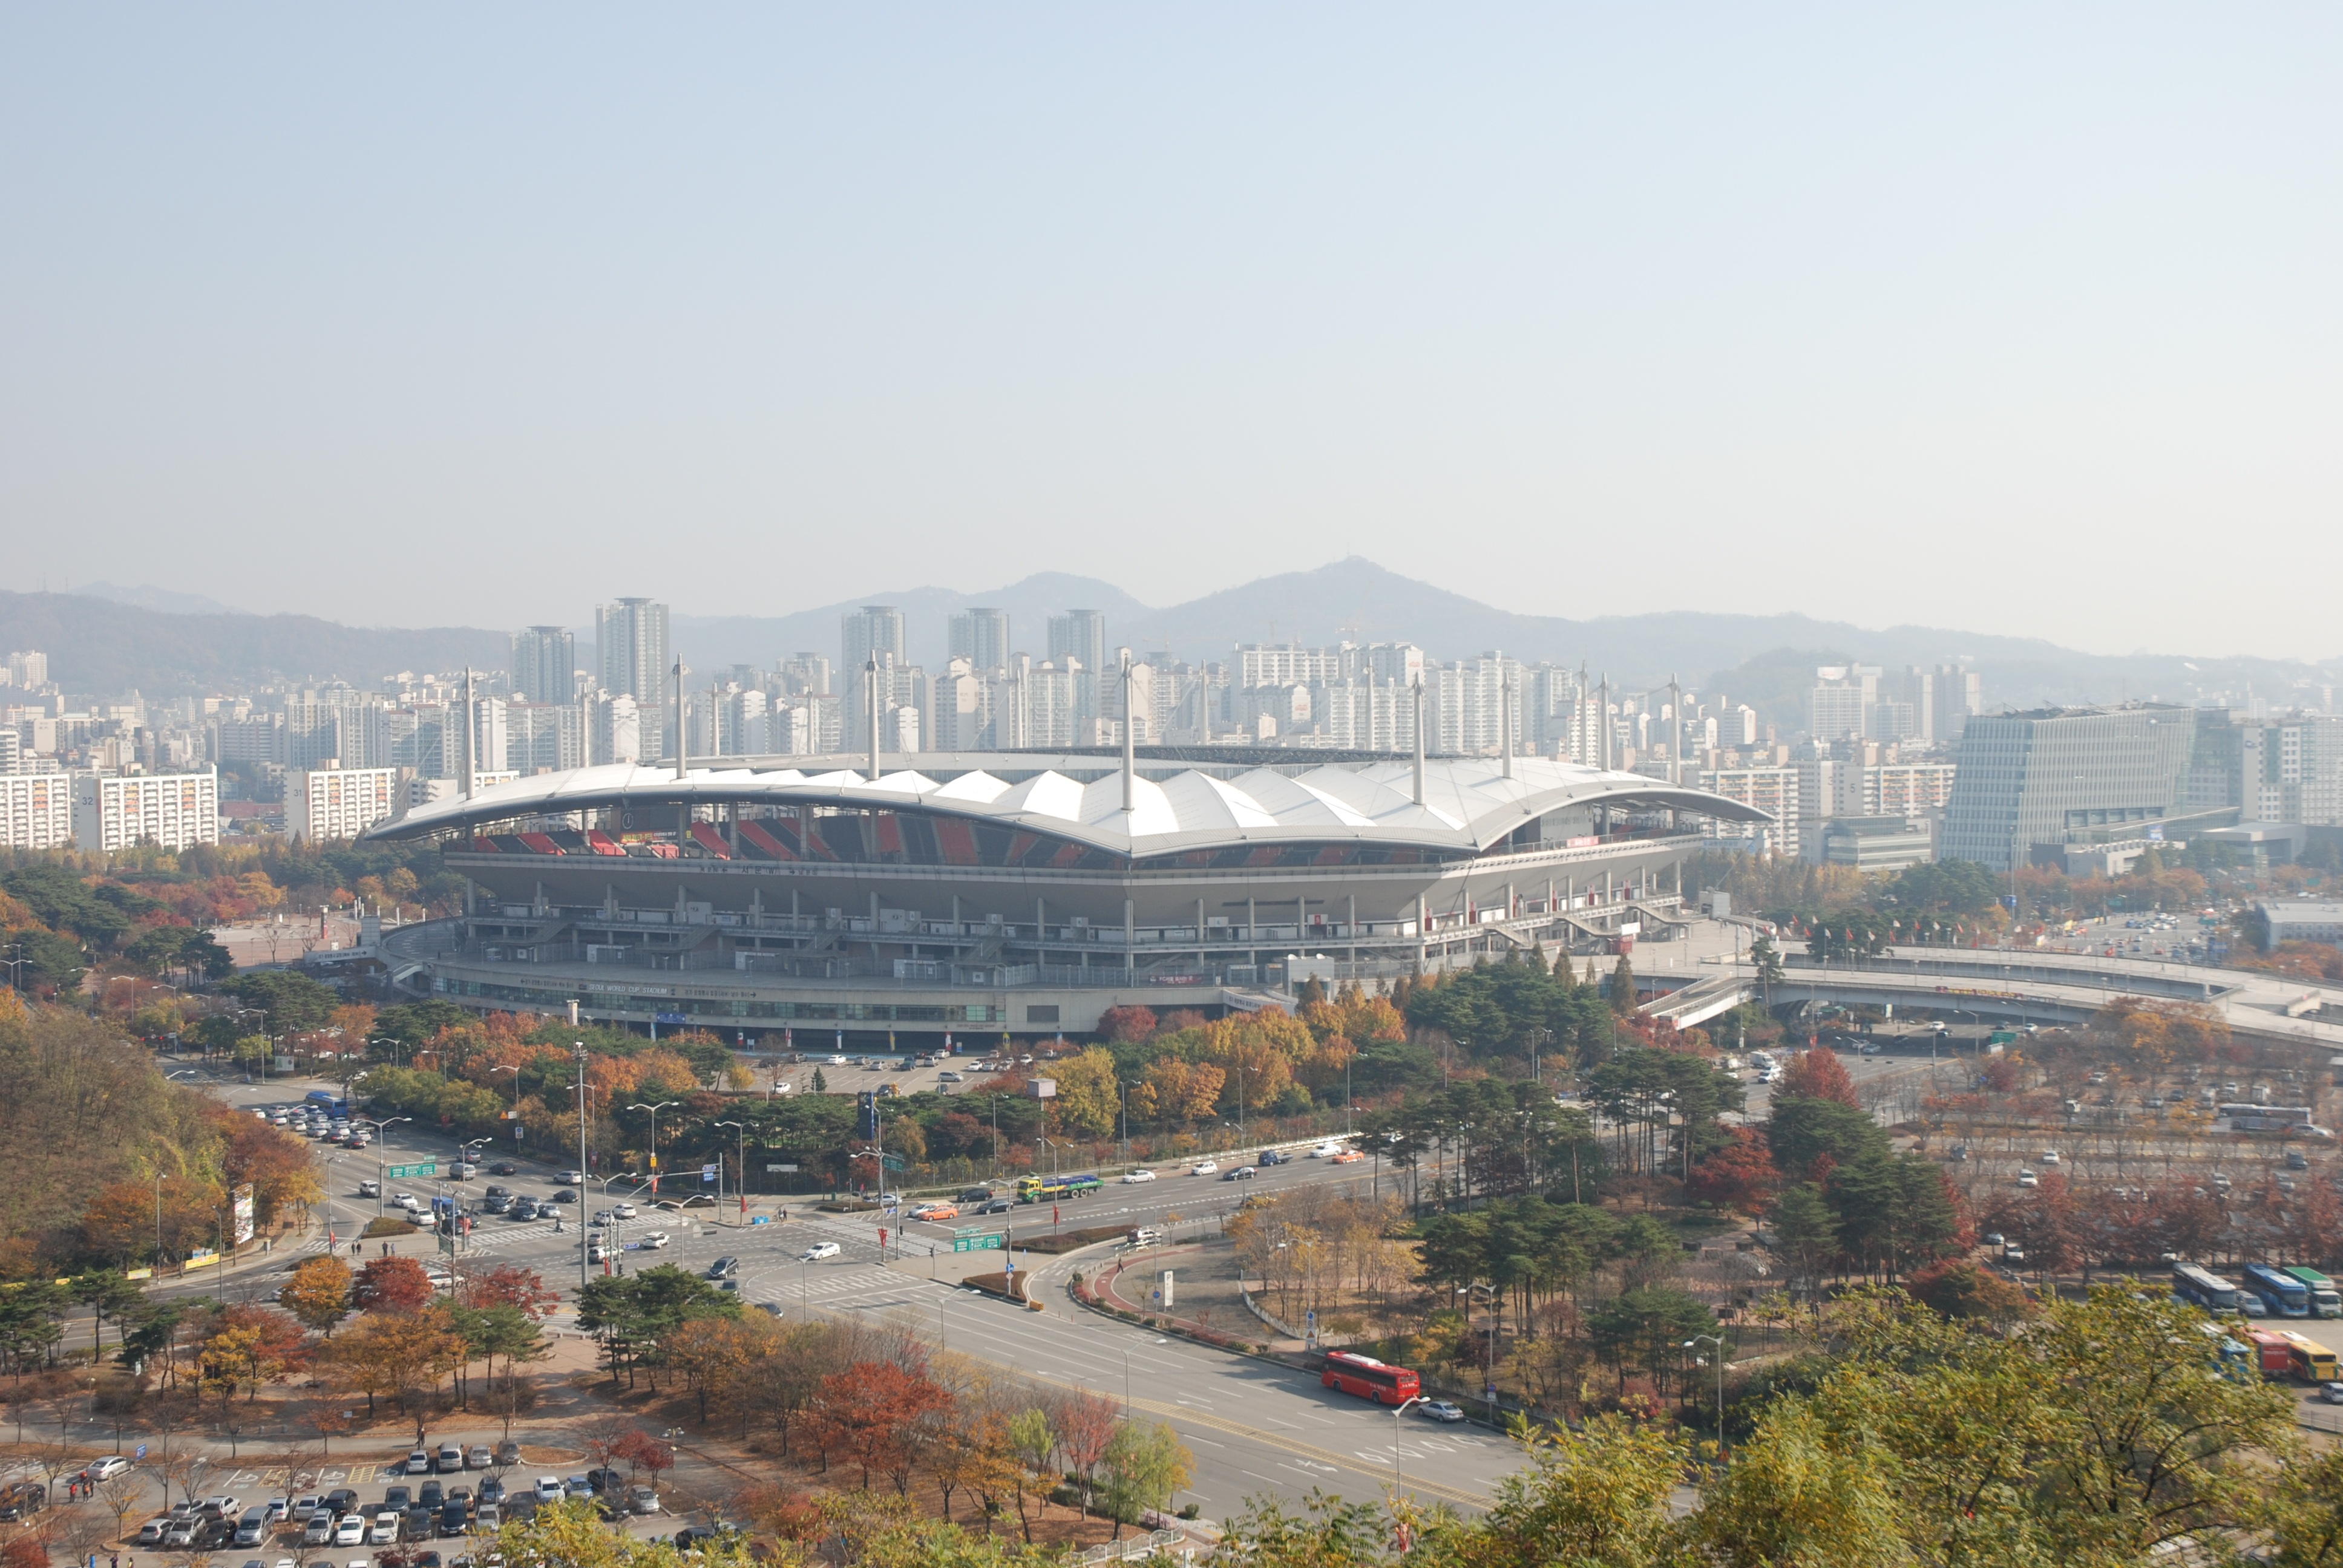
structure, skyline, photography, town, city, cityscape, panorama, landmark, stadium, city view, arena, seoul, bird's eye view, aerial photography, sky park, geographical feature, human settlement, sport venue